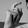
ASL letter: X